Atneosen Church

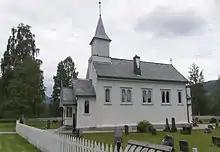
View of the church

Atneosen Church is a parish church of the Church of Norway in Stor-Elvdal Municipality in Innlandet county, Norway. It is located in the village of Atna. It is the church for the Atneosen parish which is part of the Sør-Østerdal prosti (deanery) in the Diocese of Hamar. The white, wooden church was built in a rectangular design in 1882 using plans drawn up by the architect Henrik Nissen. The church seats about 100 people.